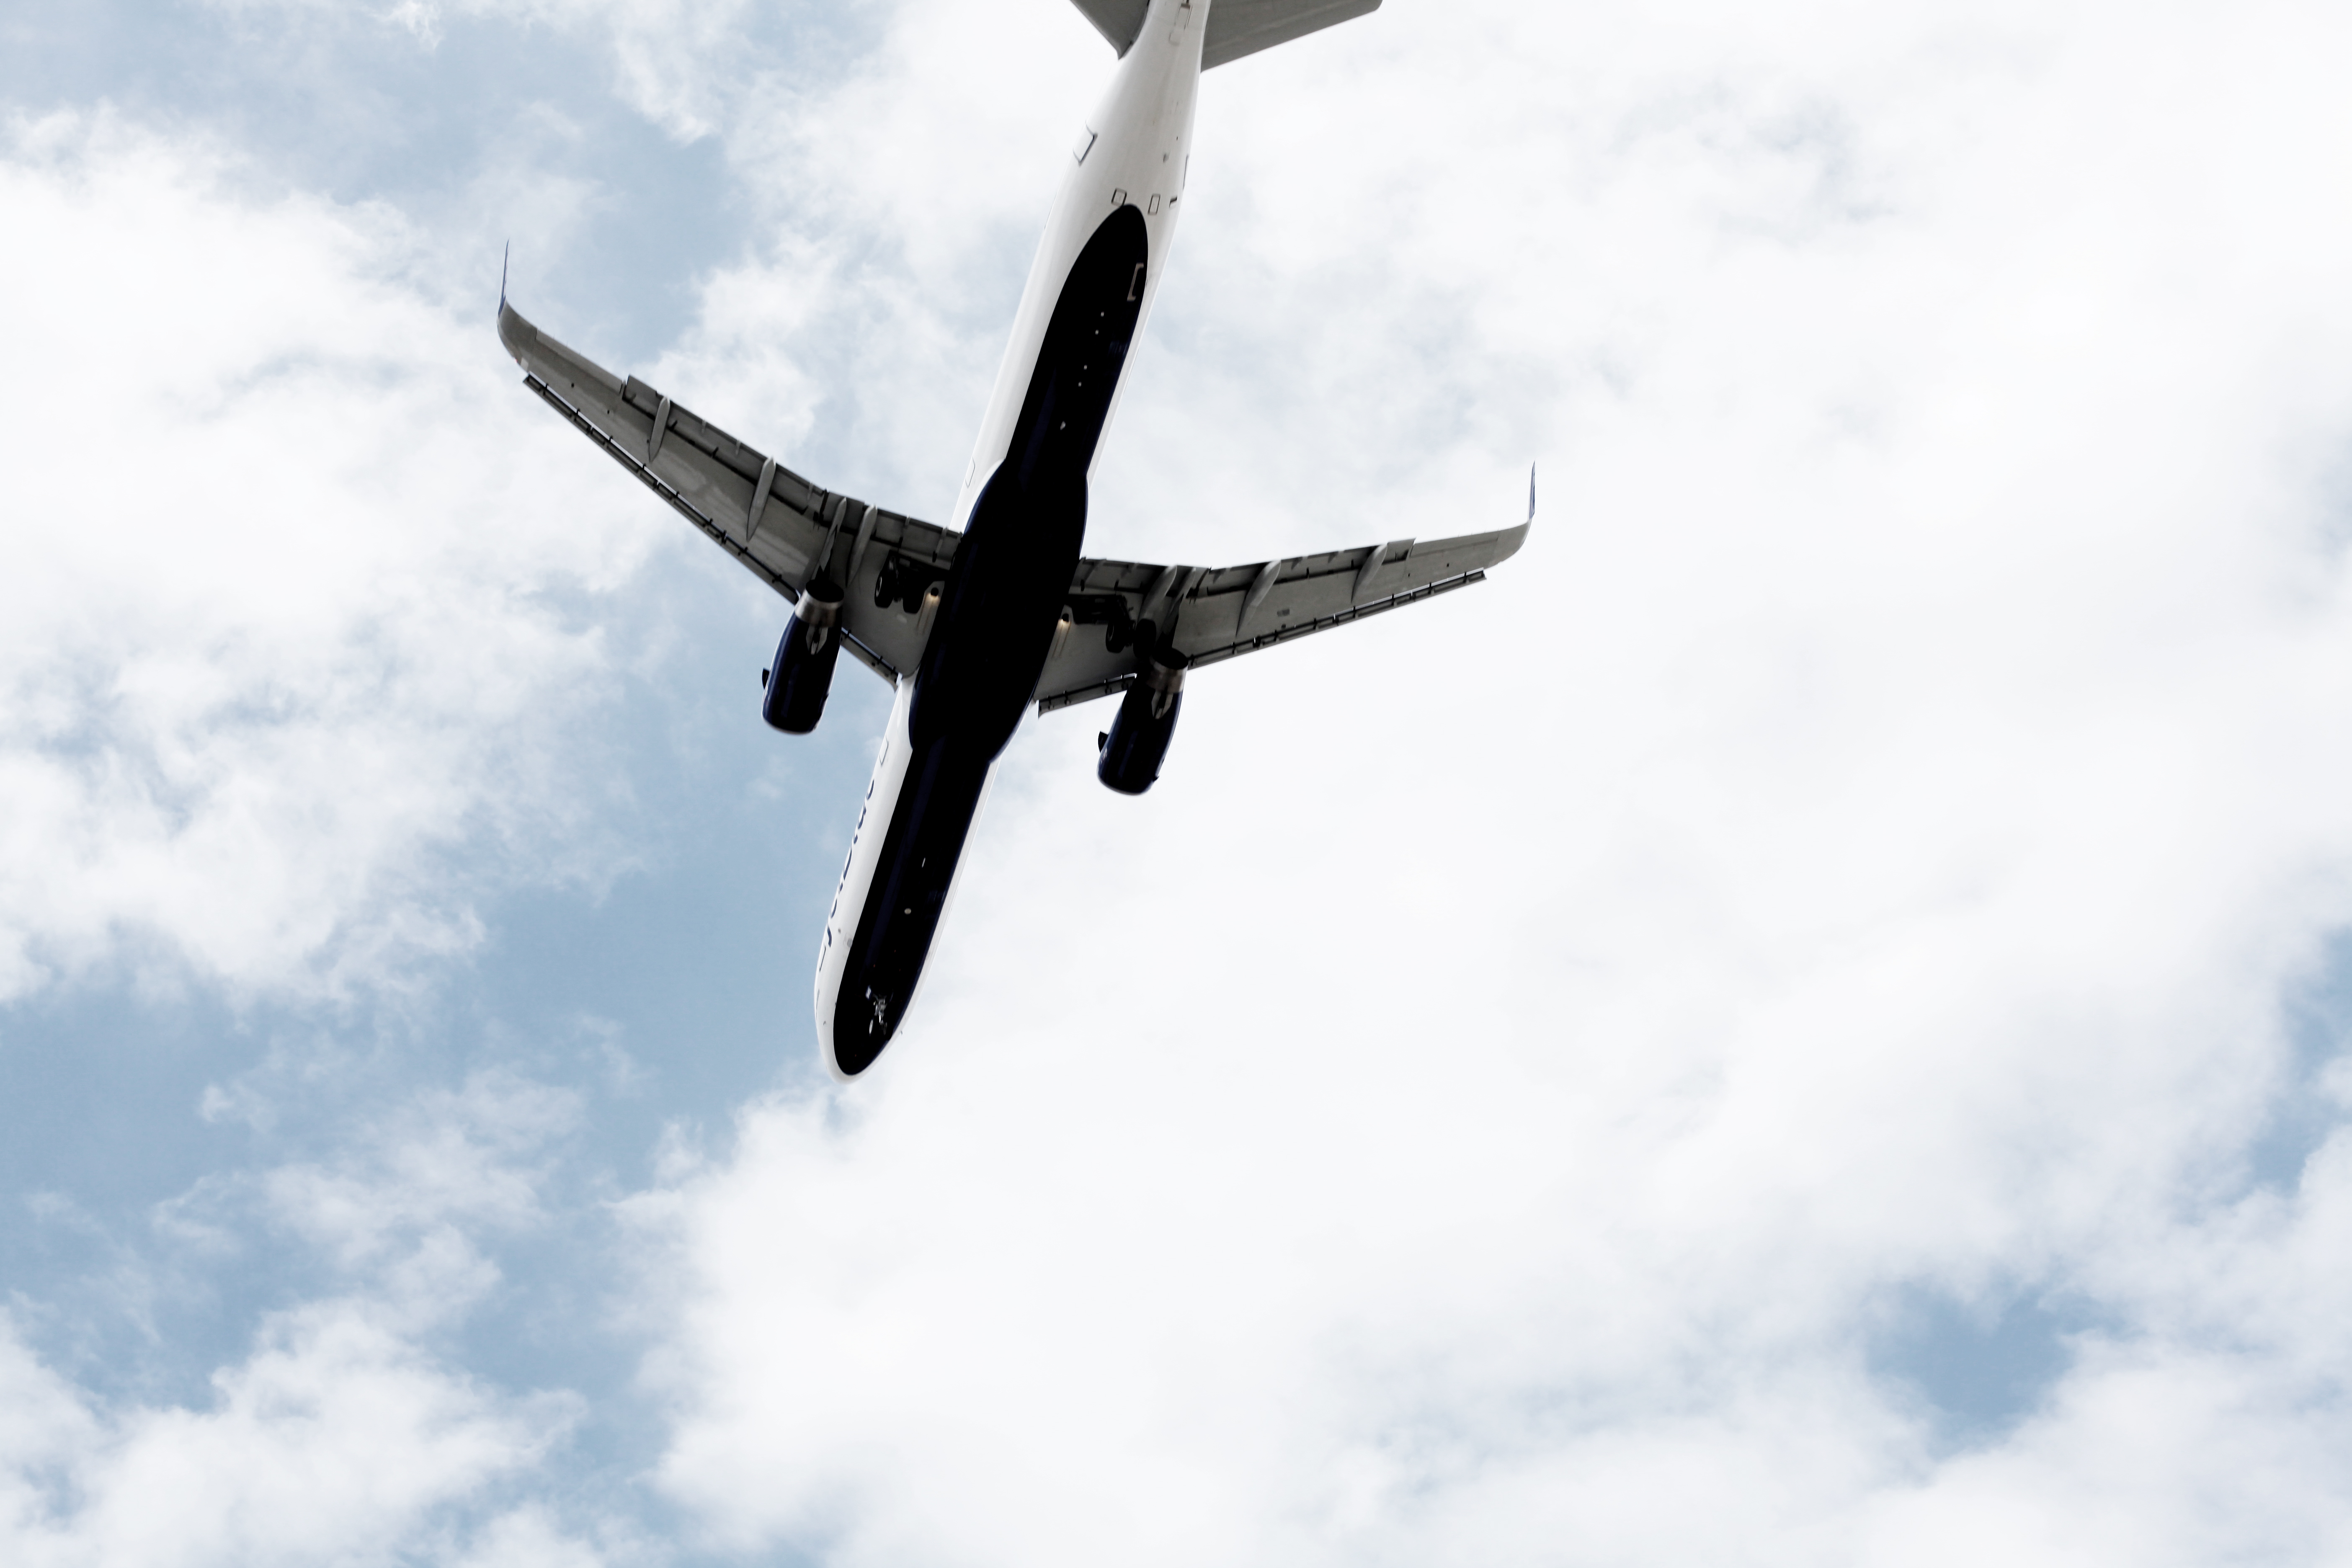
wing, sky, airplane, aircraft, vehicle, aviation, flight, propeller, air show, air force, jet aircraft, aerobatics, fighter aircraft, military aircraft, atmosphere of earth, aircraft engine